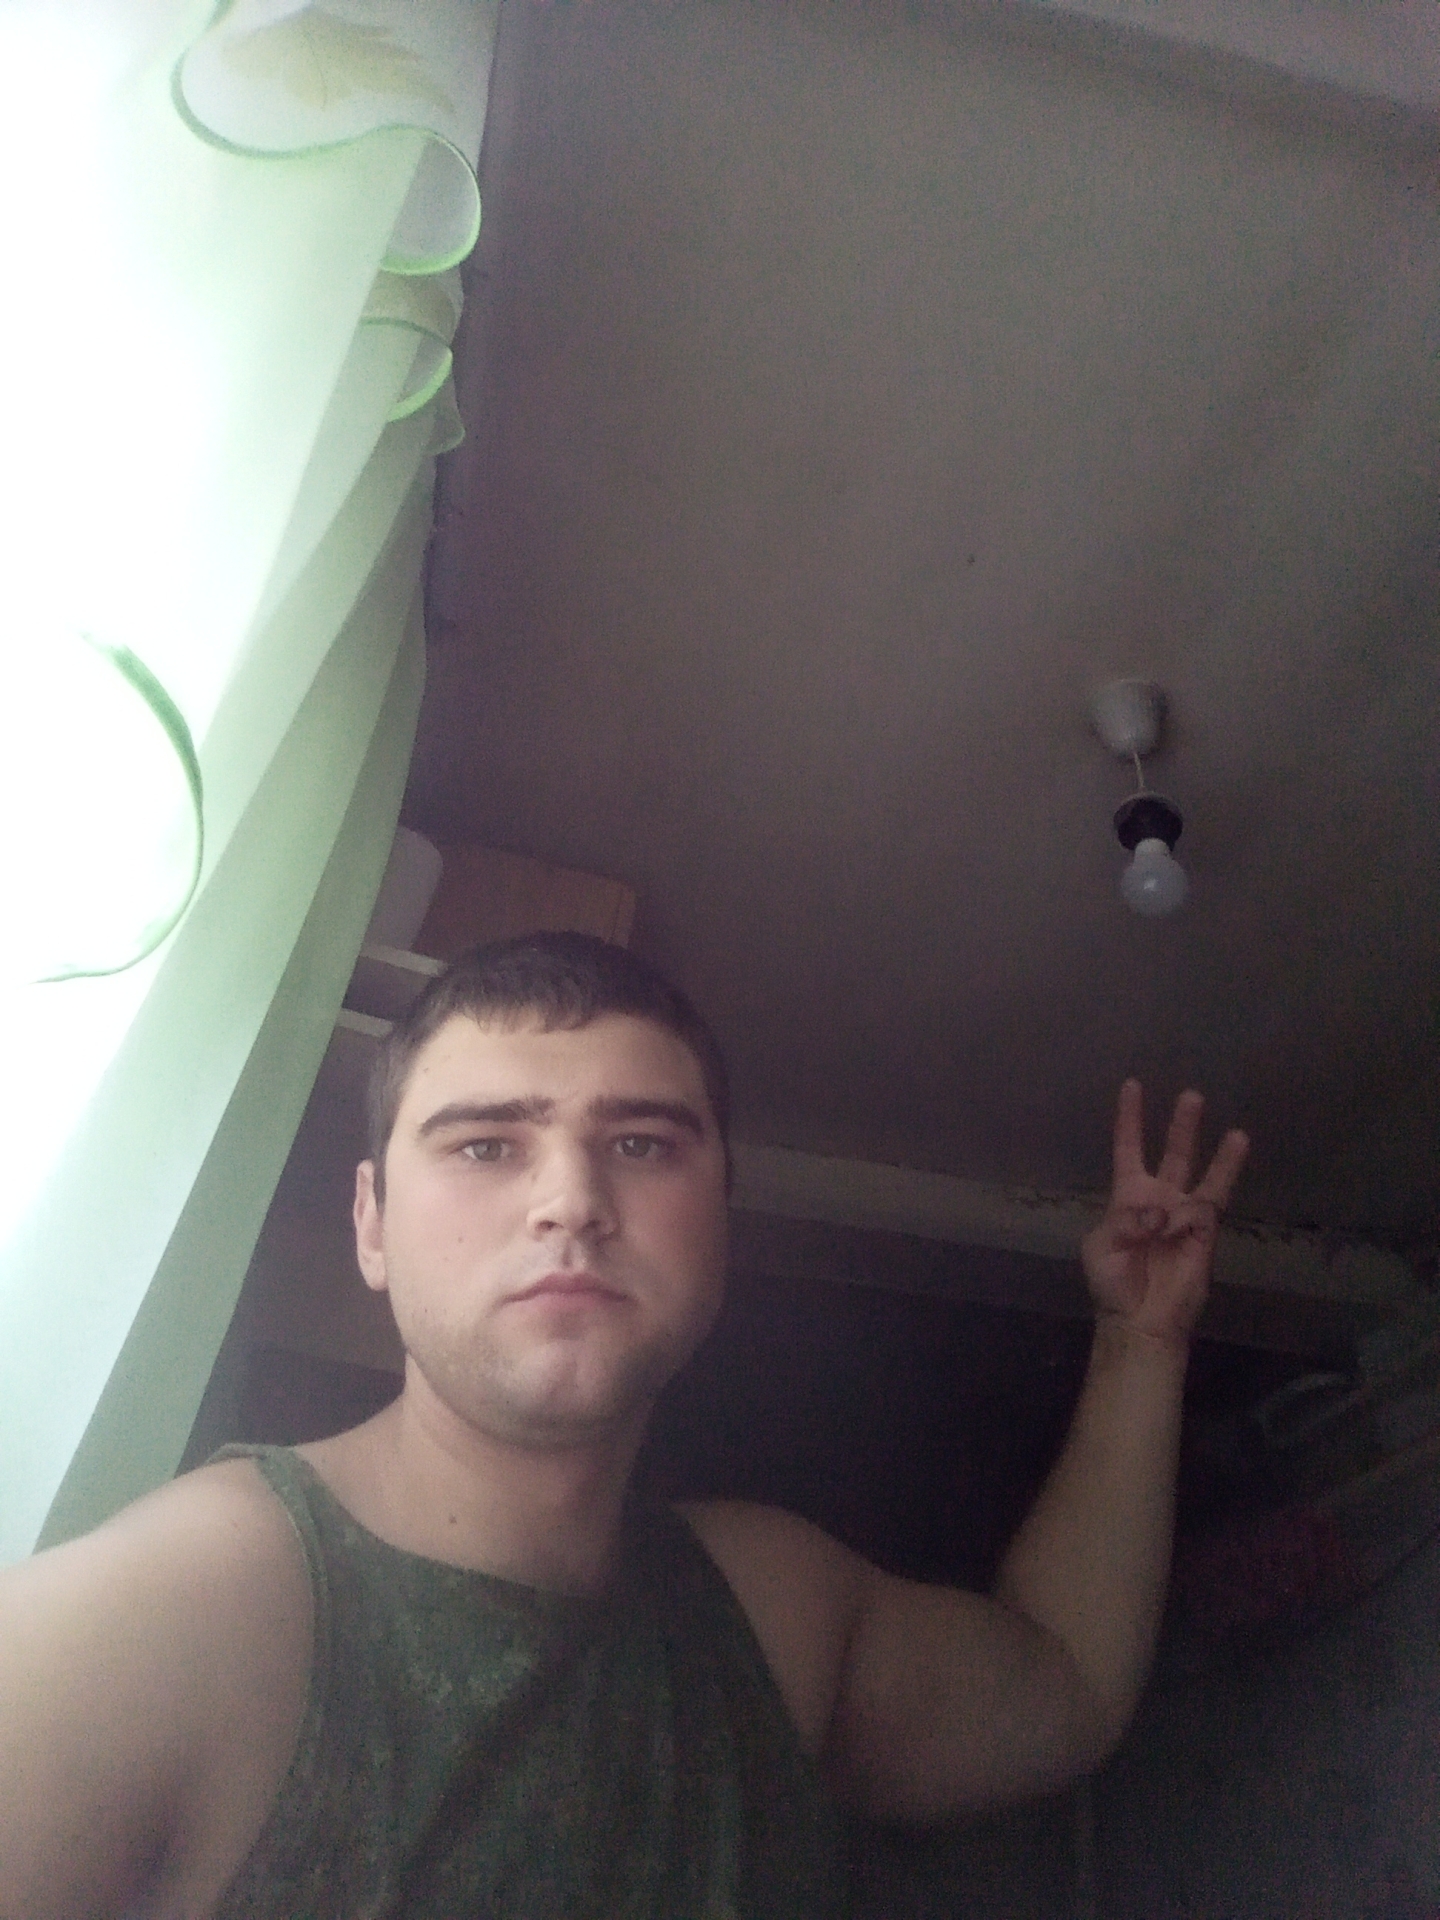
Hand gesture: three